Biological data

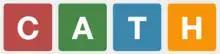
CATH - Protein Structure Classification Database

Biomedical databases have often been referred to as the databases of Electronic Health Records (EHRs), genomic data in decentralized federal database systems, and biological data, including genomic data, collected from large-scale clinical studies.